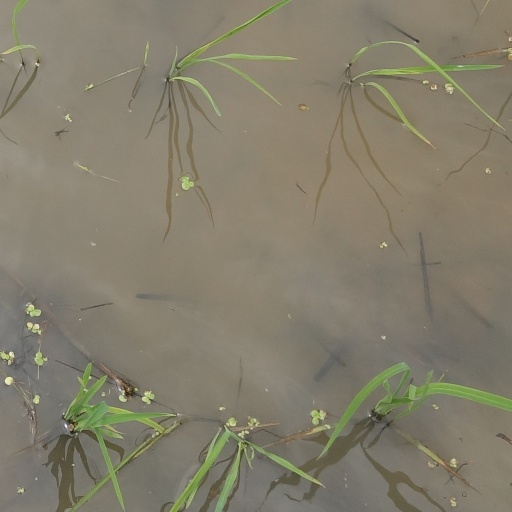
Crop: rice